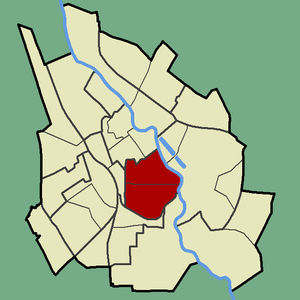
Karlova est un quartier de Tartu en Estonie.